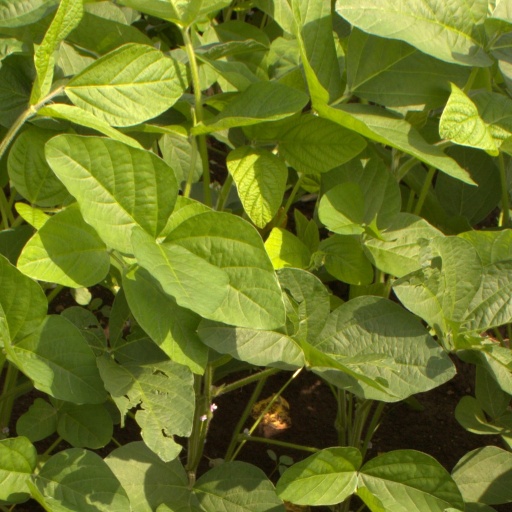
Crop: soybean